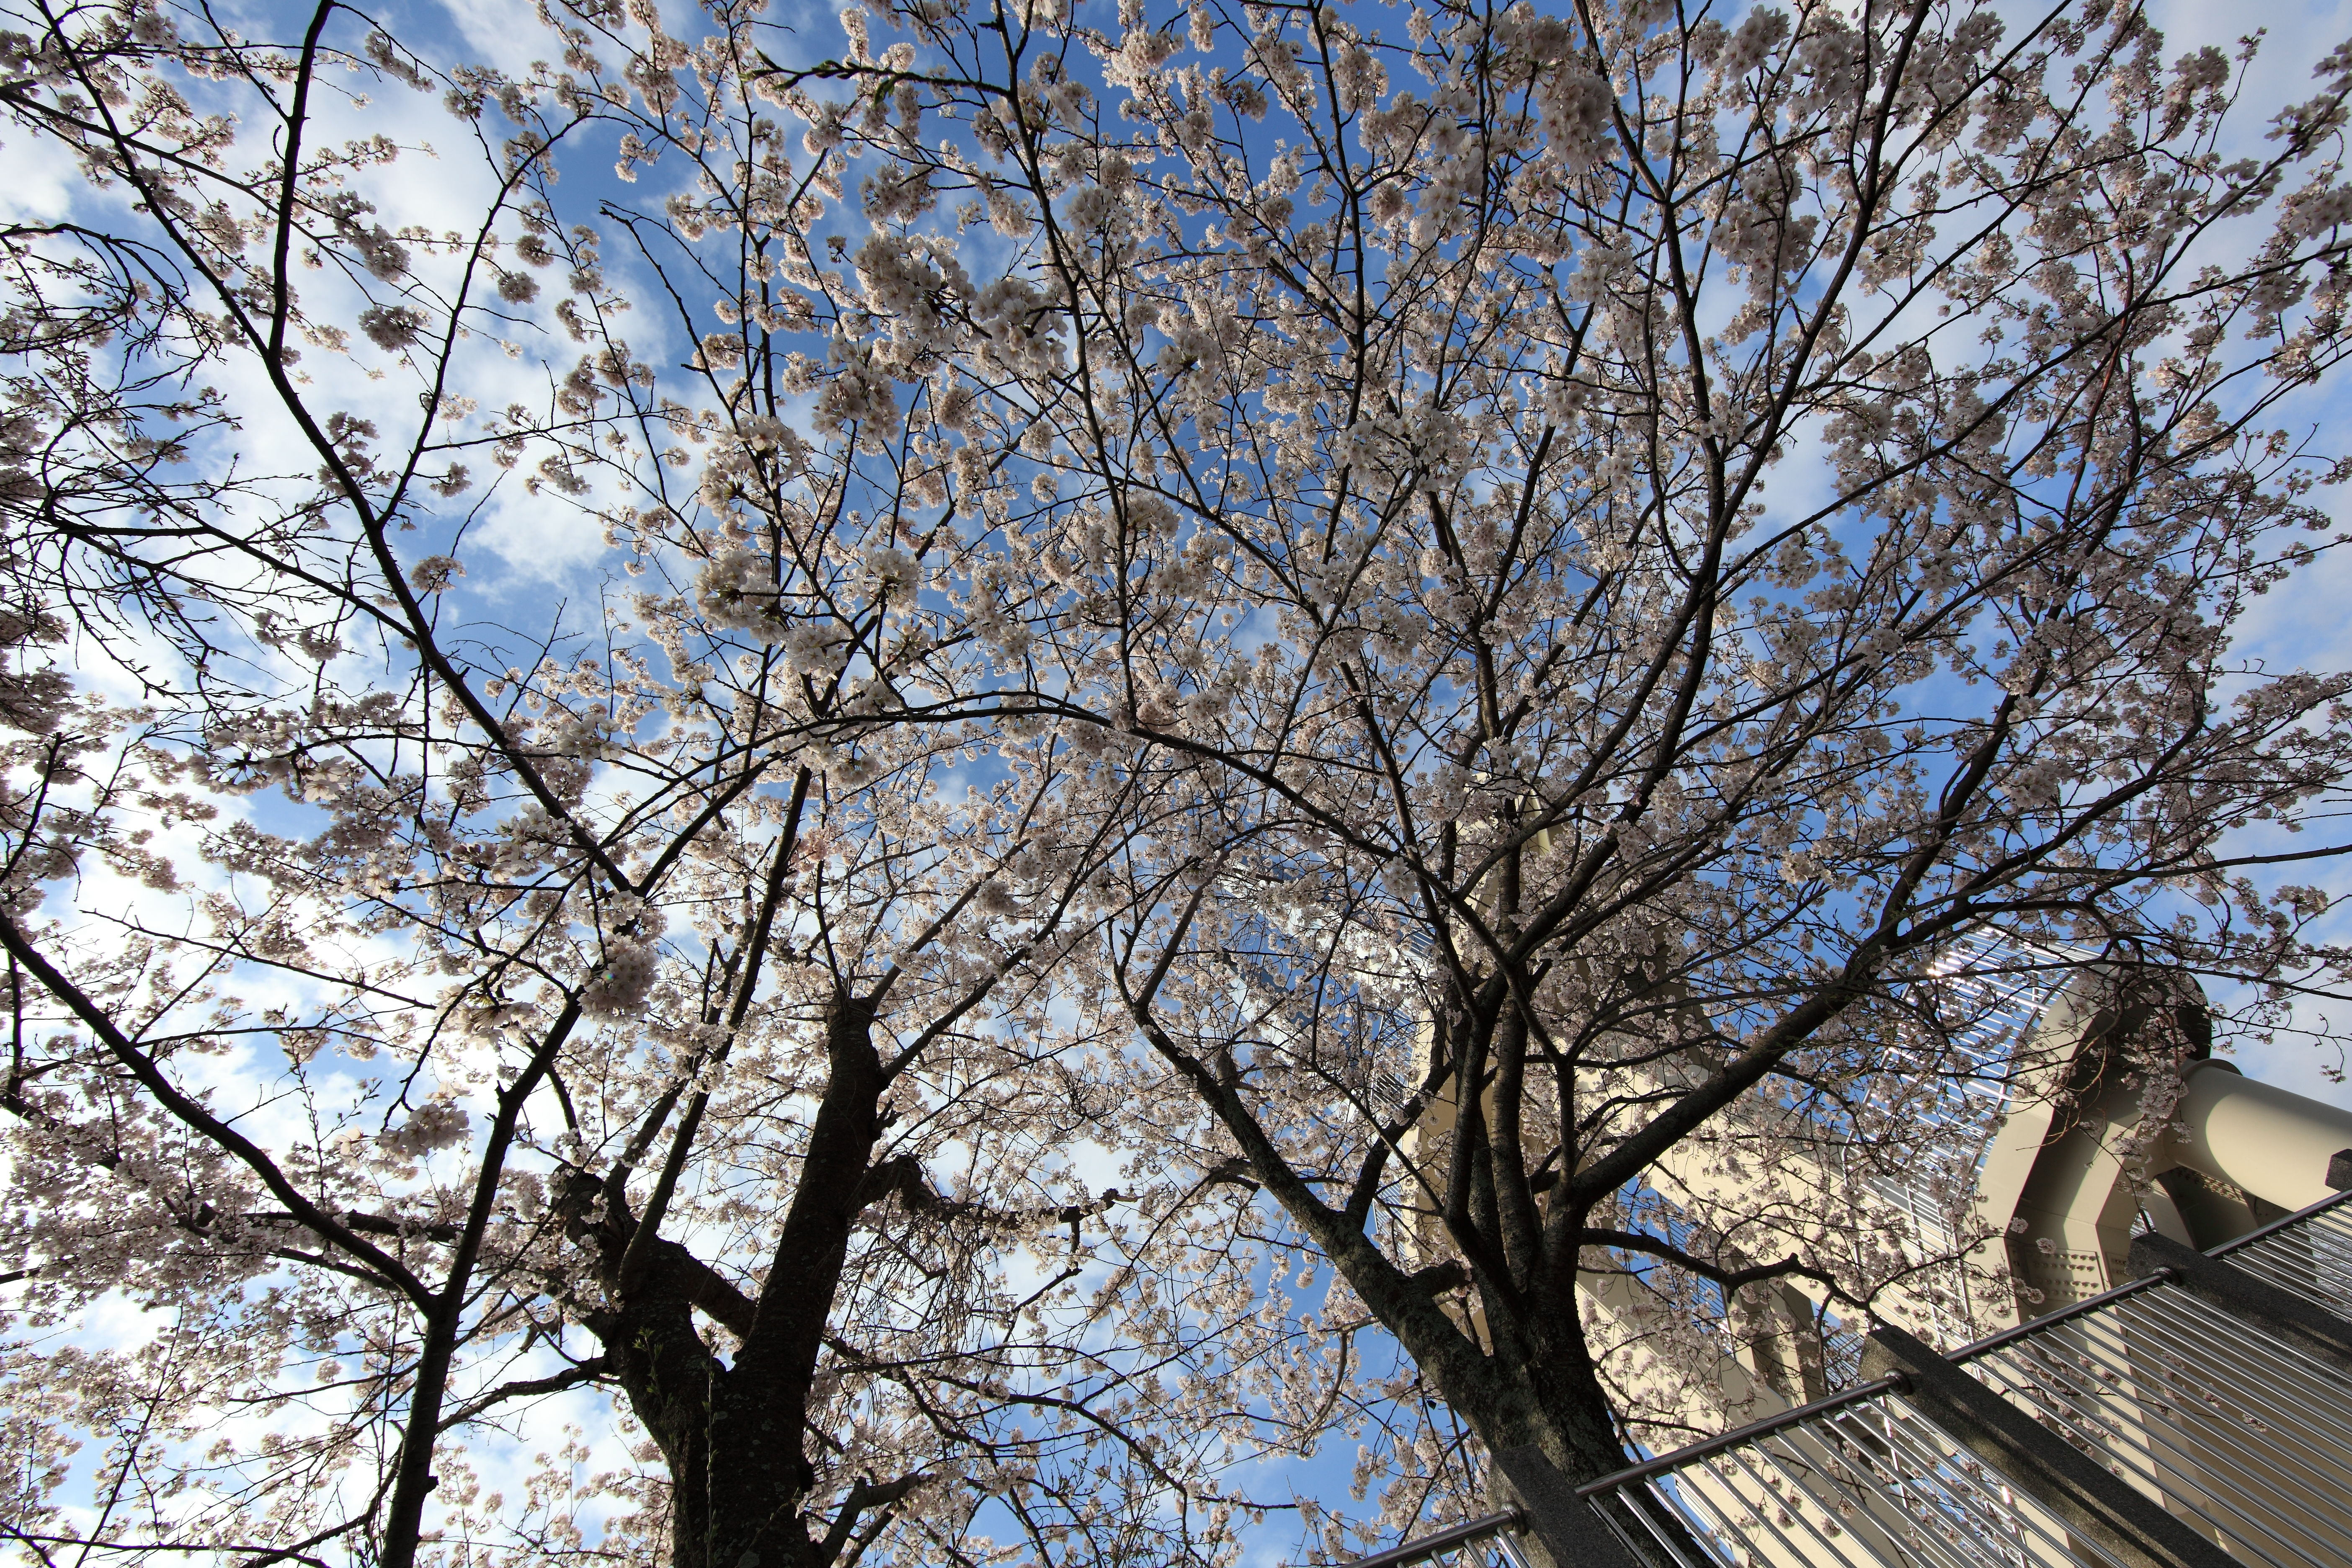
tree, branch, blossom, snow, winter, plant, flower, spring, high, park, season, cherry blossom, cool image, 5d, sakura, hires, i, markii, cherry, hi, res, resolution, chiba, kisarazu, ohdayamakouen, woody plant